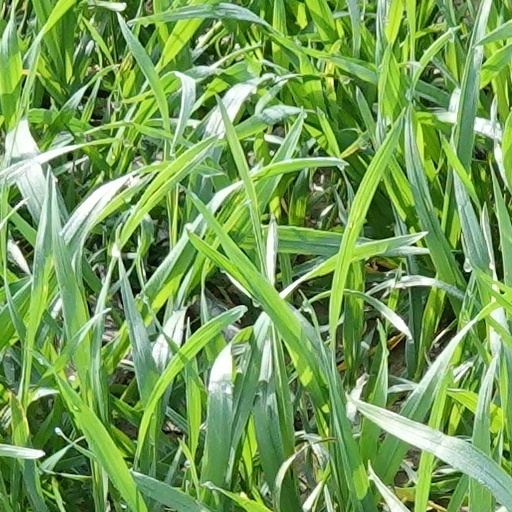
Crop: wheat